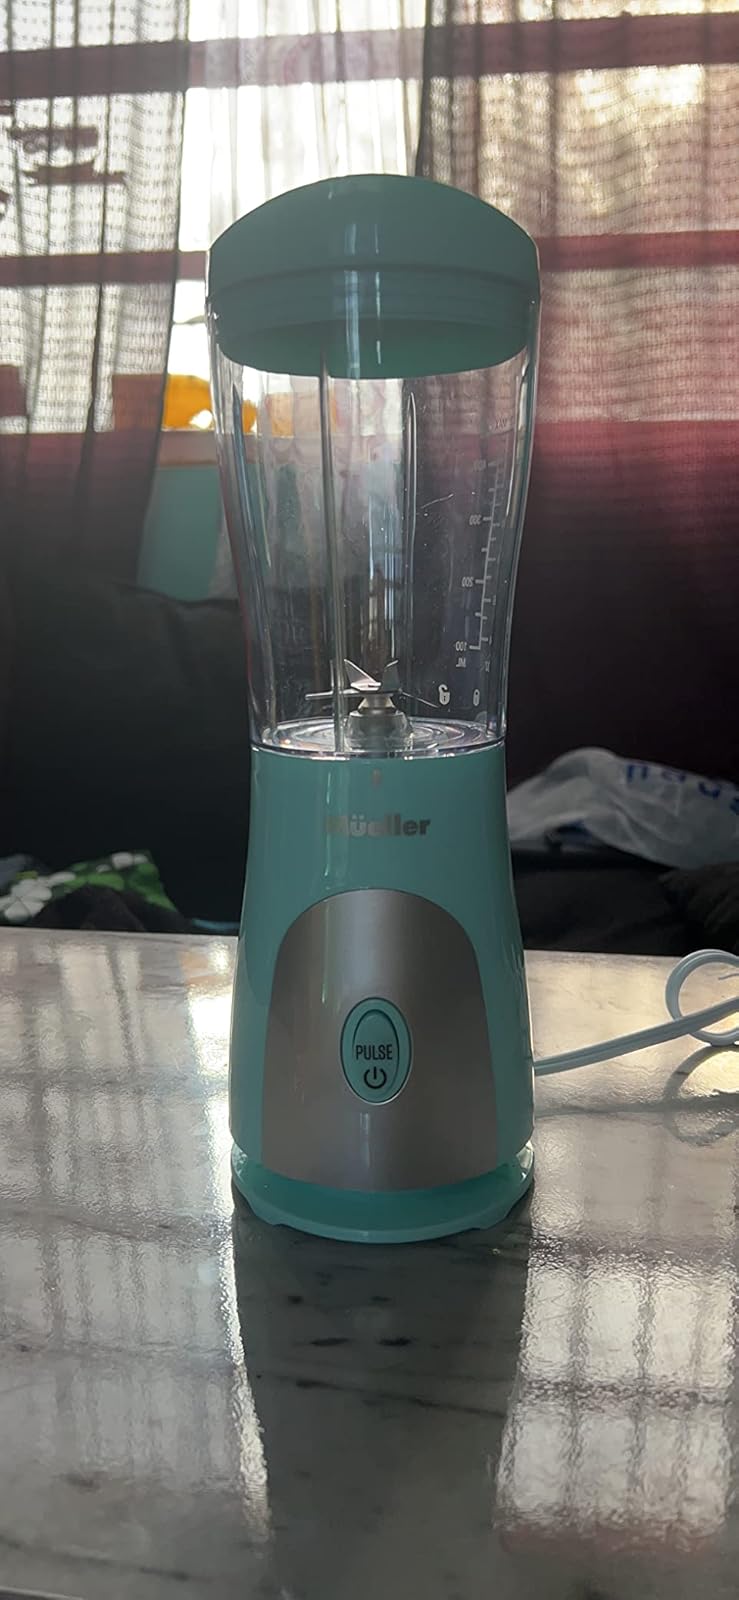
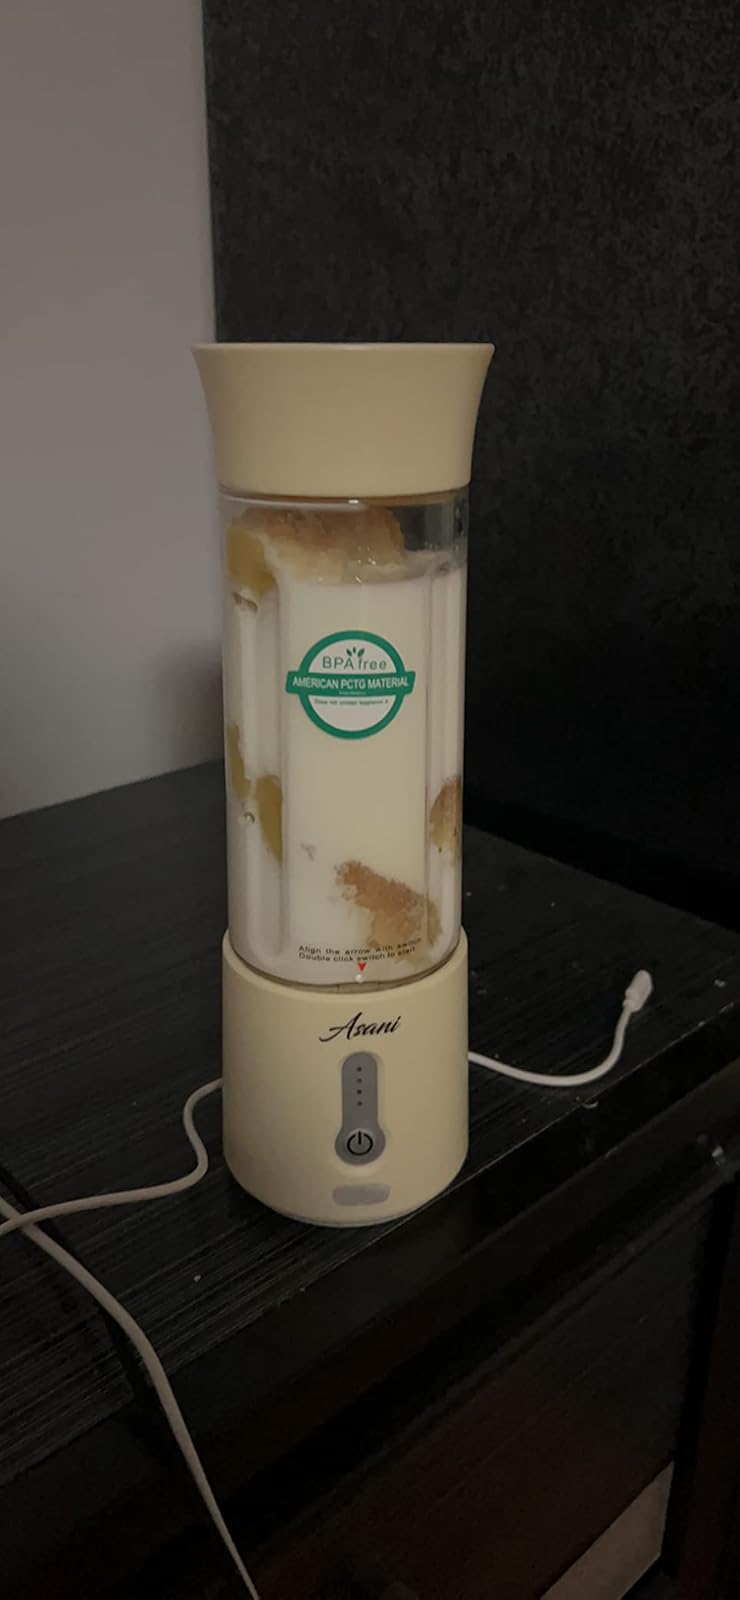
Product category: items_blender
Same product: no